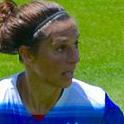
Age: 32